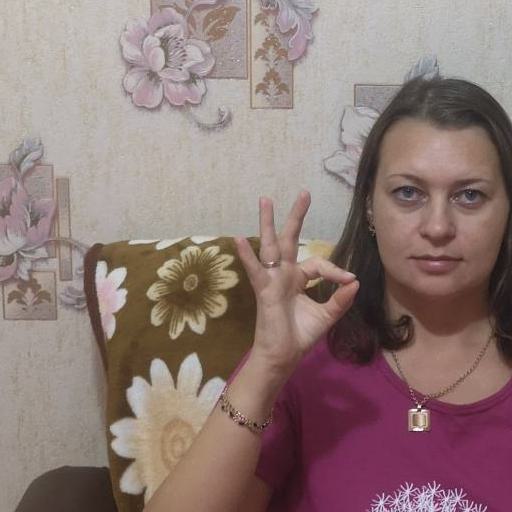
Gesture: ok